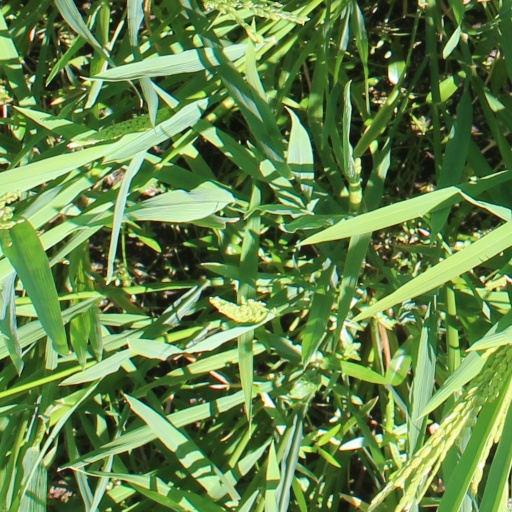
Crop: rice